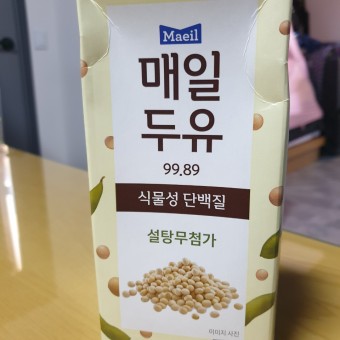
Label: paper